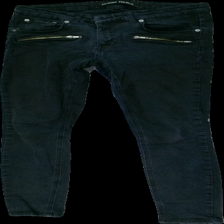
View: front
Type: Jeans
Category: Ladies
Brand: Not in the list
Brand text on label: Denim rebel
Colors: Black
Material: 66% Cotton 34% Polyester
Cut: Tight
Season: All
Trend: Denim
Price range: <50
Recommended usage: Export
Description: Black tight jeans with decorative zippers
Comment: damaged elastane